St. John's Methodist Church (Georgetown, Delaware)

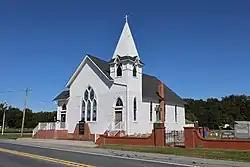

St. John's Methodist Church is a historic Methodist church located at Springfield Crossroads near Georgetown, Sussex County, Delaware. It was built in 1907, and is a one-story, frame church building sheathed in weatherboard in the Gothic Revival style. It sits on a raised brick foundation, has a steeply pitched gable roof, lancet windows, and features a two-story bell tower with steeple. The property also includes the church hall, which was originally constructed at the Civilian Conservation Corps Camp near Georgetown. It was moved to the property in 1949, and subsequently renovated. Adjacent to the church is the church cemetery, with burials dating to 1853.